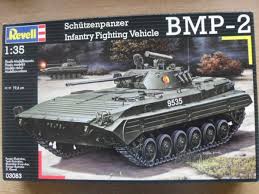
Label: BMP